2023 Canada Open

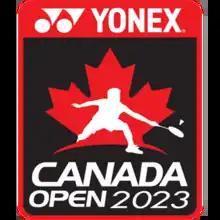

The 2023 Canada Open (officially known as the Yonex Canada Open 2023 for sponsorship reasons) was a badminton tournament which took place at Markin-MacPhail Centre in Calgary, Canada, from 4 July to 9 July 2023 and had a total purse of $420,000.